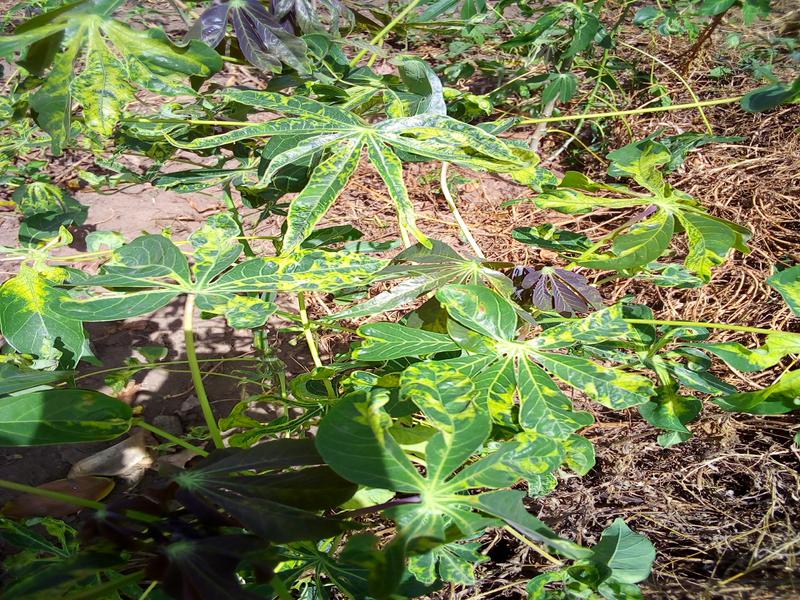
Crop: cassava
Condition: mosaic_disease